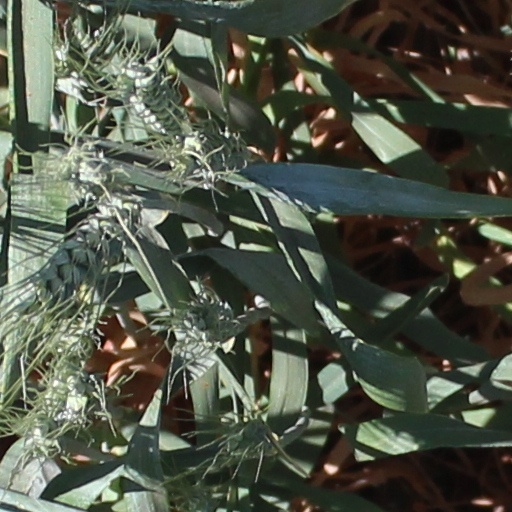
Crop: wheat